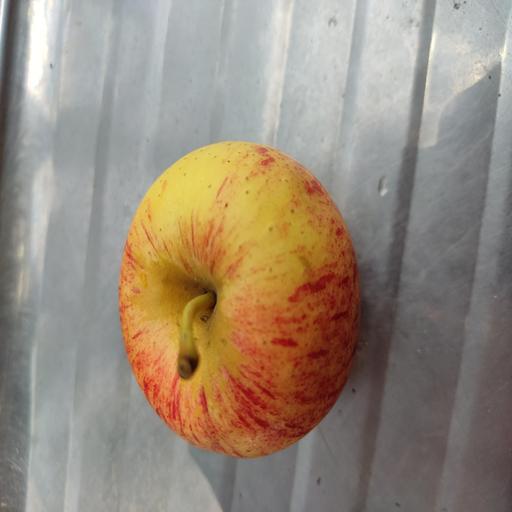
Crop type: Apple_Gala